Jay Washington

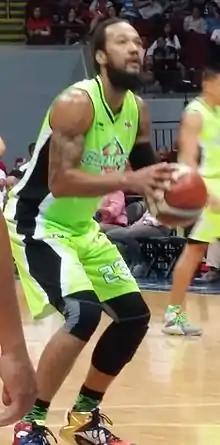
Washington with the GlobalPort Batang Pier in 2015

Anthony Jamaul Washington (born November 10, 1981) is a Filipino-American professional basketball player who last played for Yokohama Excellence of the Japanese B.League.